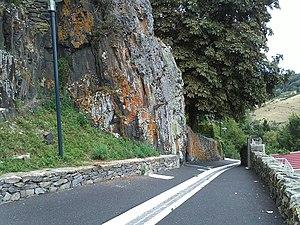
Une forte pente à Saint-Flour